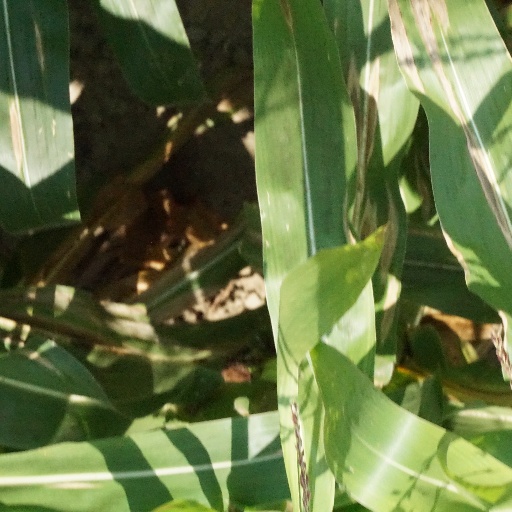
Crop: maize; corn